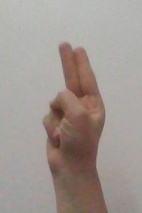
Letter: taa